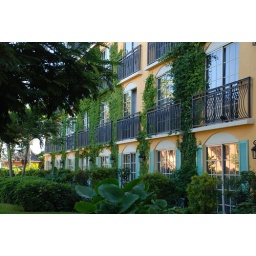
Our room was on the first floor of this building in the French Village.